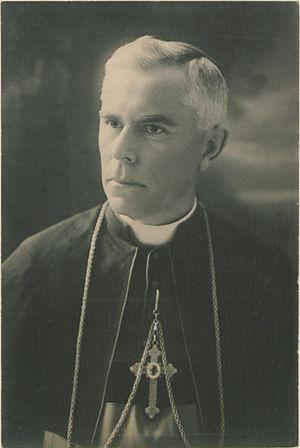
Monseigneur F.X. Brunet, Eveque de Mont Laurier. Head-and-shoulders studio portrait.